Question: Please indicate a possible affordance area of the bench that can be used for sitting
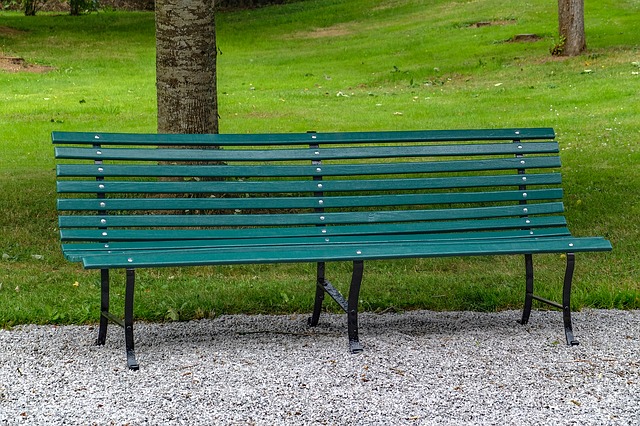
Answer: [60.5, 223.5, 609.5, 263.5]